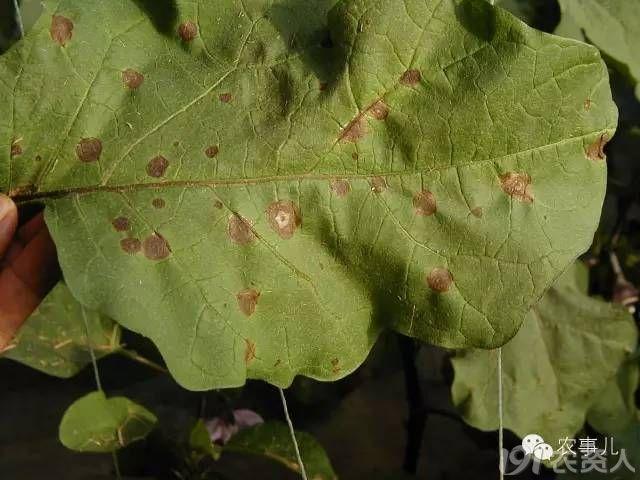
Plant: Eggplant
Disease: eggplant cercospora leaf spot